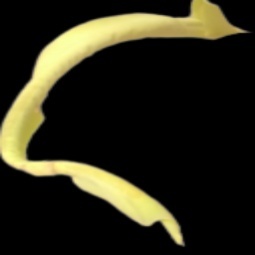
Label: Boron